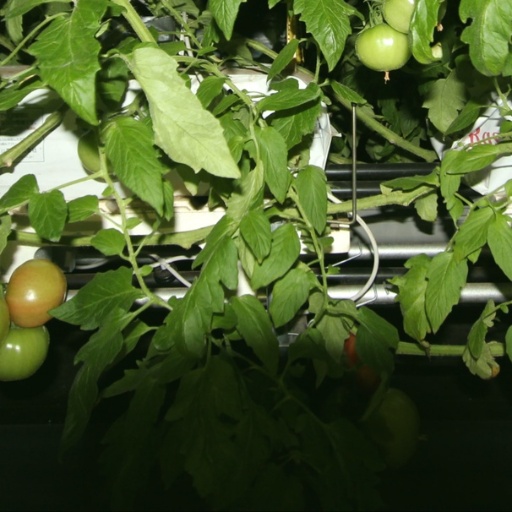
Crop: tomato